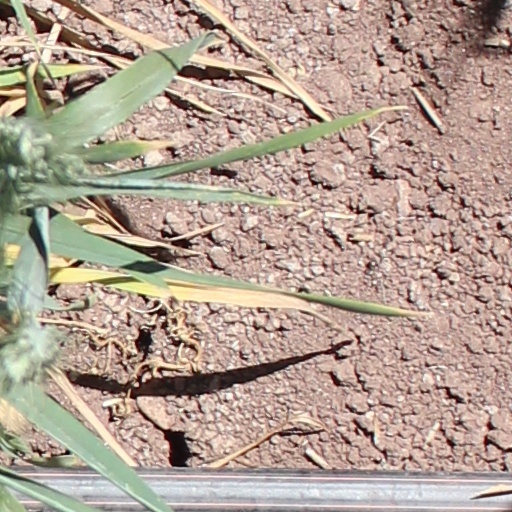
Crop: wheat